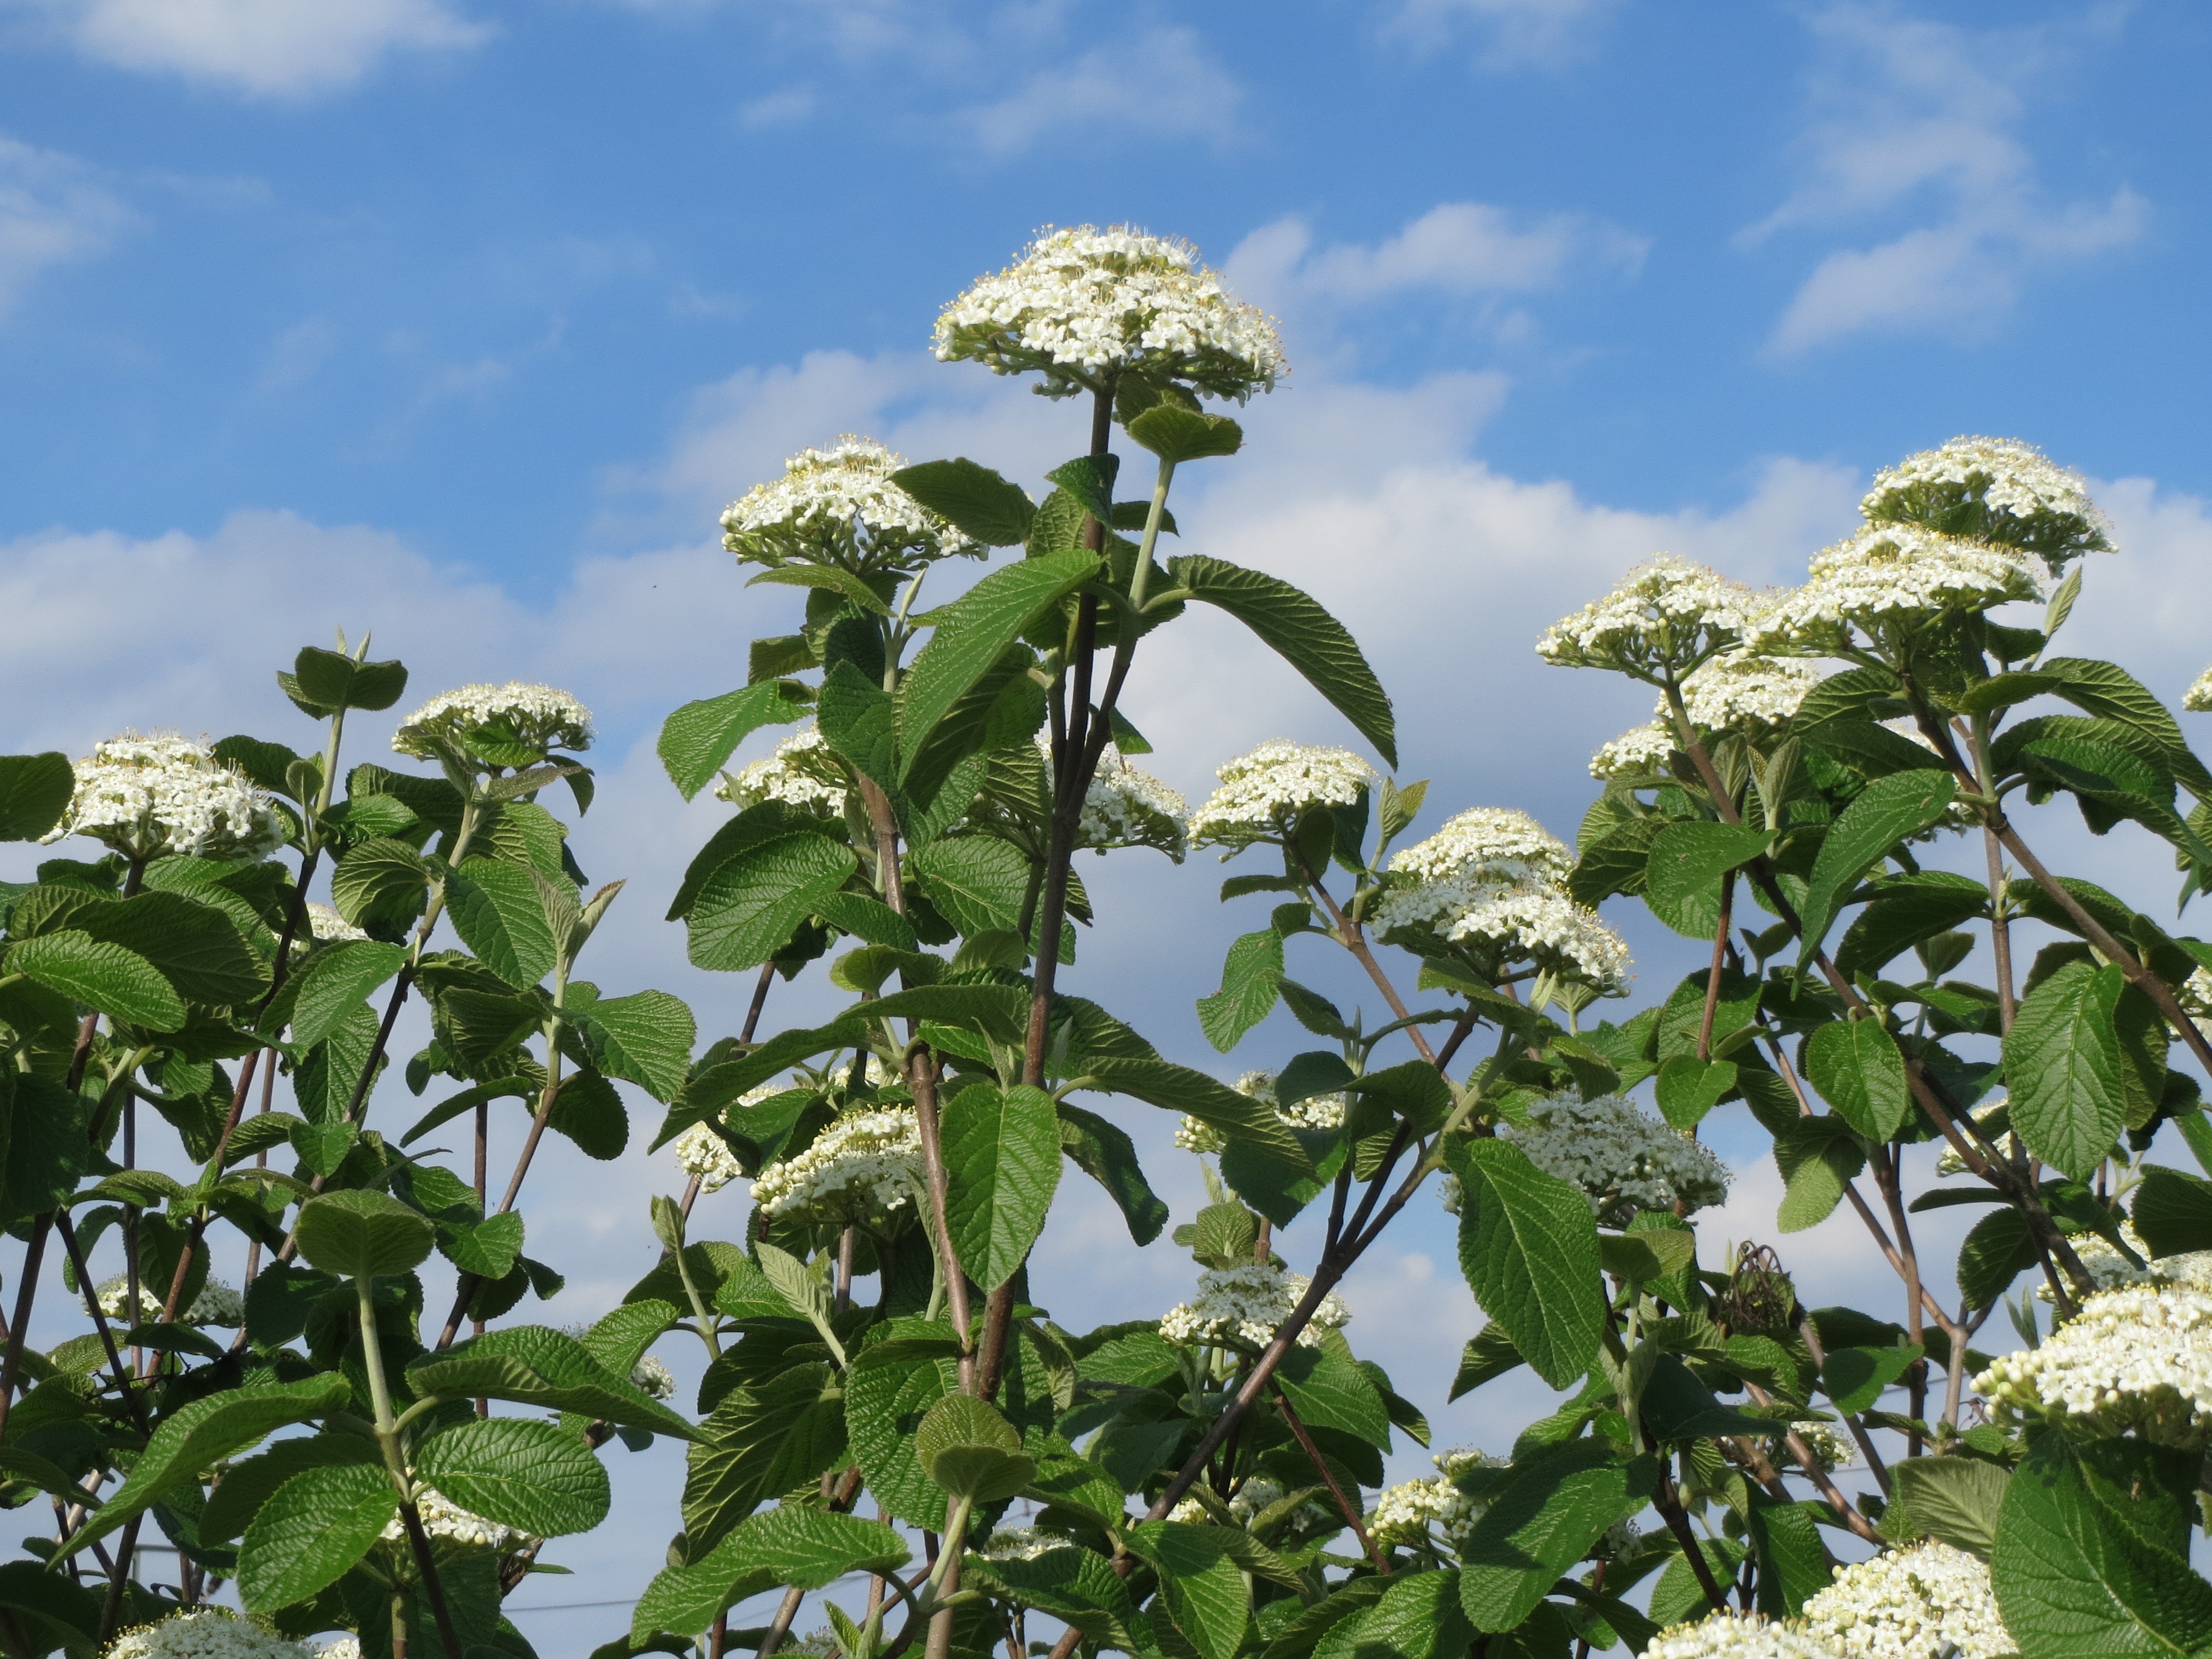
tree, branch, blossom, plant, flower, food, produce, crop, botany, agriculture, flora, shrub, inflorescence, flowering plant, viburnum lantana, wayfarer, wayfaring tree, land plant